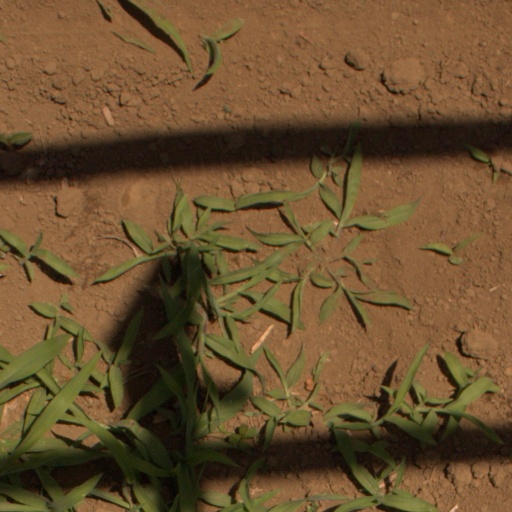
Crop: Jerusalem artichoke